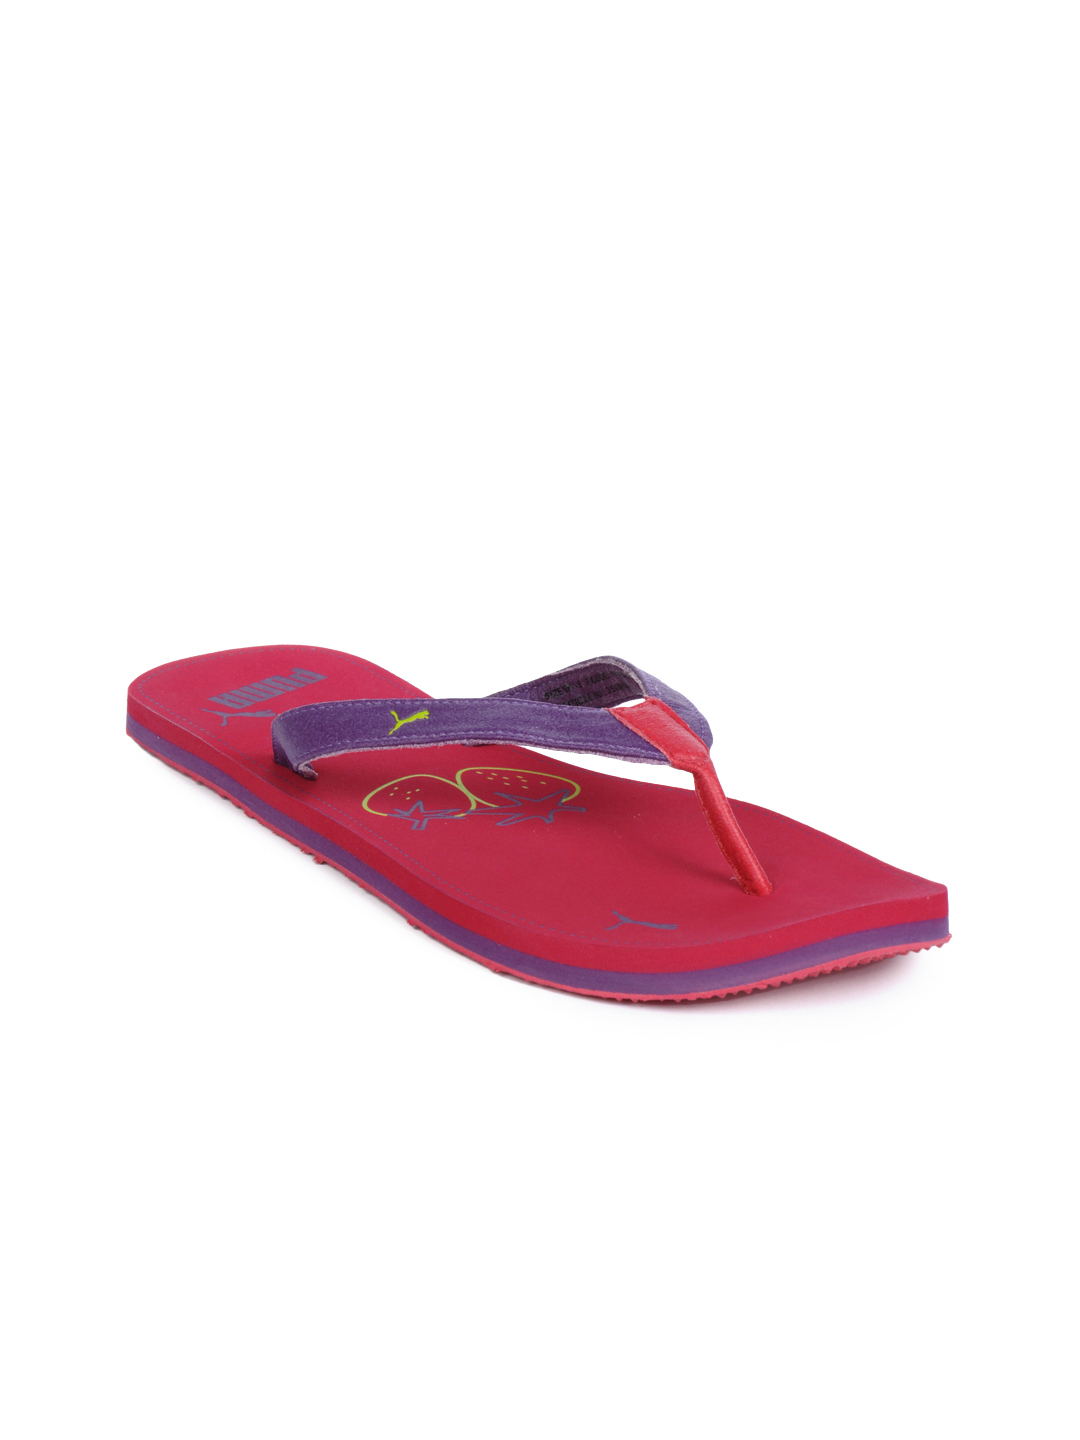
Puma Women Stawberry Pink Flip Flops
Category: Footwear / Flip Flops / Flip Flops
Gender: Women
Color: Pink
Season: Summer 2012
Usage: Casual